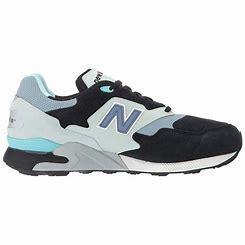
Brand: New
Model: Balance New Balance 878